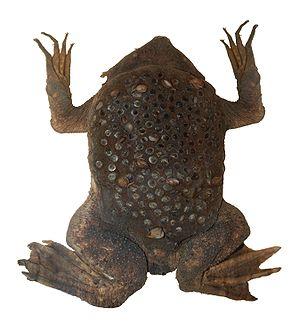
Un crapaud du Surinam (femelle) (Pipa pipa) musée d'histoire naturelle de Vienne. Le spécimen est conservé dans du formol ce qui explique les importantes retouche de l’image.